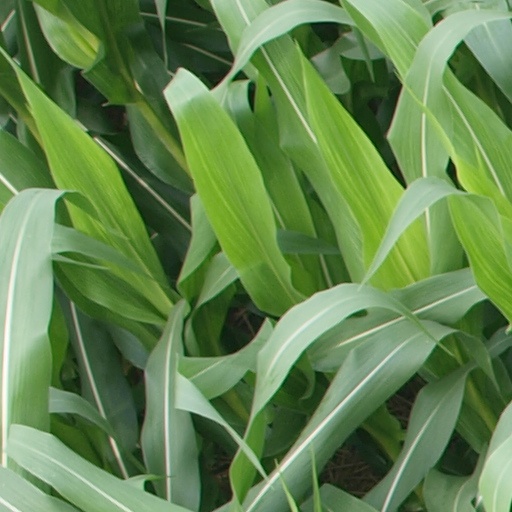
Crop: maize; corn